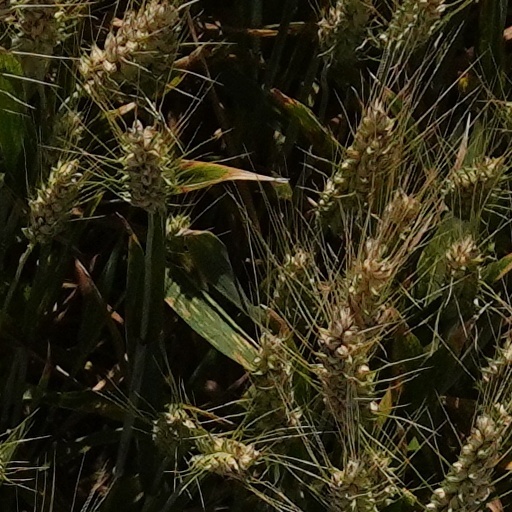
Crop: wheat